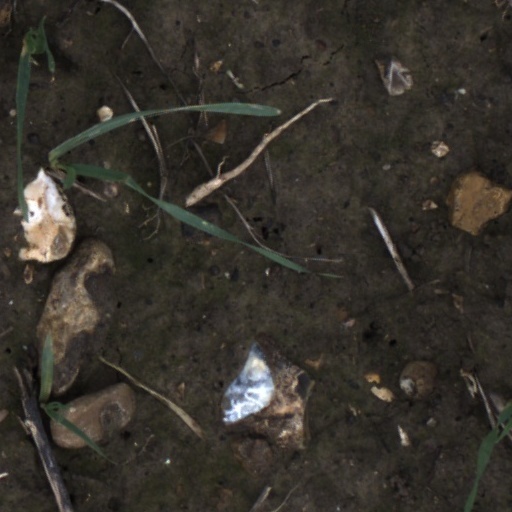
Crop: wheat